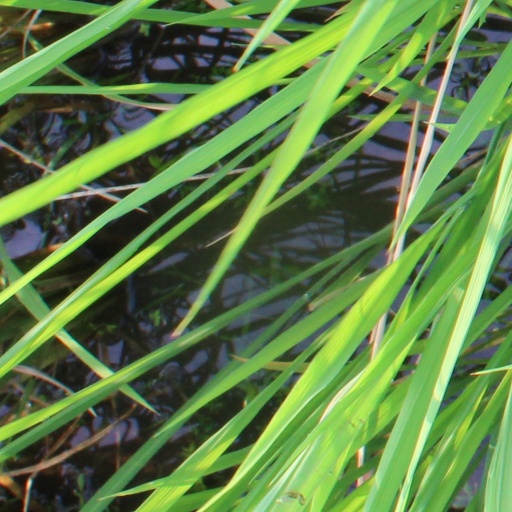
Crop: rice